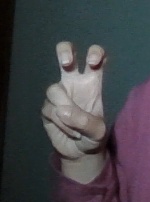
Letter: toot